Answer in natural language. Which point is closer to the camera taking this photo, point B  or point C? Choose between the following options: B or C
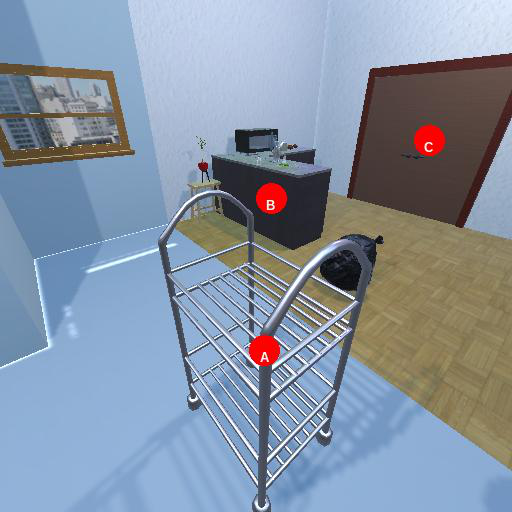
<answer>B</answer>